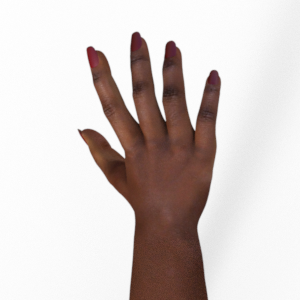
Label: paper